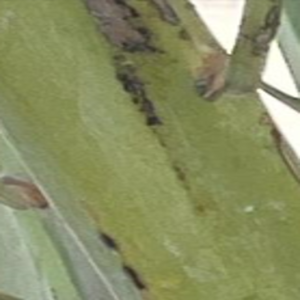
Label: Black Scorch